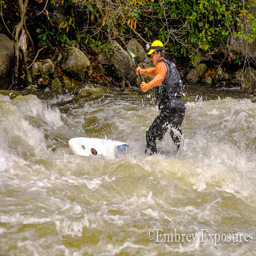
A man riding a paddle board on top of a river.
A man that is on a surfboard in the water.
A man attempting to stand up in some type of kayak in white water
a man standing on a surf board rides through some wavy water
A man riding a water board in some rapids